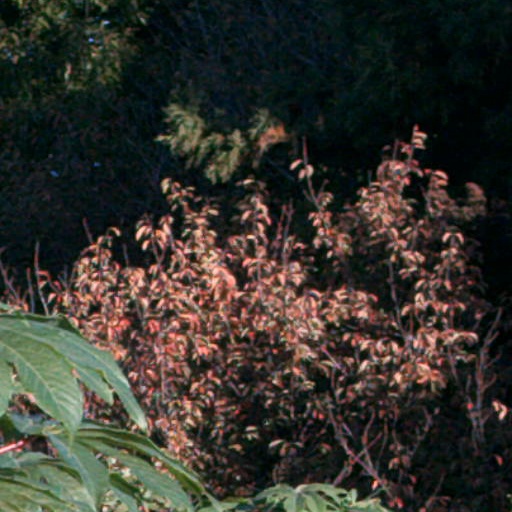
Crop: cassava